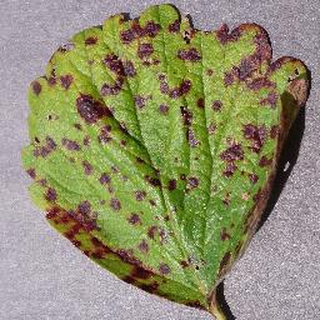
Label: strawberry_leaf_scorch